Air Mail scandal

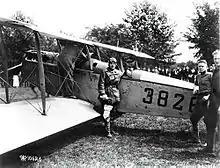
Major Ruben H. Fleet beside s/n 38262 after delivering it to Washington, D.C., for the first airmail flight

The first scheduled airmail service in the United States was conducted during World War I by the Air Service of the United States Army between May 15 and August 10, 1918, a daily run between Washington, D.C., and New York City with an intermediate stop in Philadelphia, Pennsylvania. The operation was put together in ten days by Major Reuben H. Fleet, the executive officer for flying training of the Division of Military Aeronautics, and managed by Captain Benjamin B. Lipsner, a non-flyer. Starting with six converted Curtiss JN-4HM "Jennies", two of which were destroyed in crashes, and later using Curtiss R-4LMs, in 76 days of operations Air Service pilots moved 20 tons of mail without a single fatality or serious injury, achieving a 74% completion rate of flights during the summer thunderstorm season.